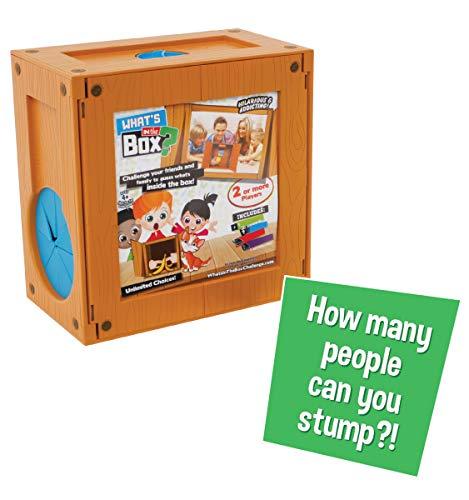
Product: What's In the Box
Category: Toys & Games | Games & Accessories
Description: Challenge your friends and family to blind guess what's inside the box.
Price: $19.25
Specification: ProductDimensions:6x10.5x10.5inches|ItemWeight:2.04pounds|ShippingWeight:2.05pounds(Viewshippingratesandpolicies)|ASIN:B07QHFLD7H|Itemmodelnumber:B07QHFLD7H|Manufacturerrecommendedage:4yearsandup